Turtle shell

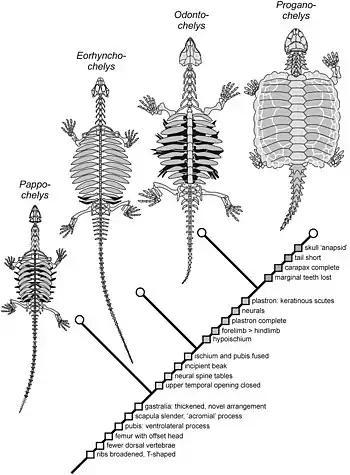
Diagram of origins of turtle body plan through the Triassic: isolated bony plates evolved to form a complete shell.

Recent stem-turtle fossil discoveries provide a "comprehensive scenario" of the evolution of the turtle's shell. A fossil that may be a stem-turtle from the Permian of South Africa, "Eunotosaurus", some 260 million years ago, had a short broad trunk, and a body-case of broadened and somewhat overlapping ribs, suggesting an early stage in the acquisition of a shell. The fossil has been called "a diapsid reptile in the process of becoming secondarily anapsid". Olivier Rieppel summarizes the phylogenetic origins of the ancestral turtles: ""Eunotosaurus" is placed at the bottom of the stem section of the turtle tree, followed by "Pappochelys" and "Odontochelys" along the turtle stem and on to more crown-ward turtles".